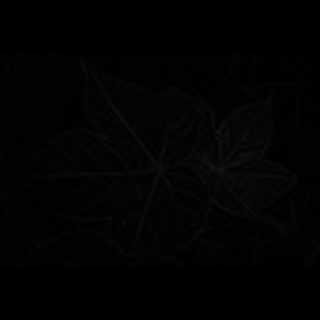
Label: healthy_cotton